Esther Aguigui

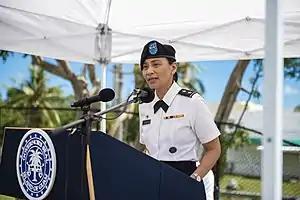
Guam National Guard Adjutant General Major General (GU) Esther Aguigui delivers remarks during a Memorial Day ceremony at the Guam Veterans Cemetery in Piti May 27 (U.S. Navy photo by Alana Chargualaf.)

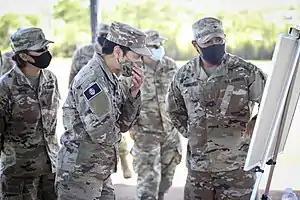
Major General (GU) Esther Aguigui is briefed on an engineering project for the Guam National Guard. Note the Guam flag patch on her shoulder indicating that her rank is recognized in Guam only. (U.S. Army photo by Mark Scott.)

On January 27, 2019, Guam Governor Lou Leon Guerrero nominated Lieutenant Colonel Esther Aguigui to be the next adjutant general of Guam, replacing Brigadier General Roderick R. Leon Guerrero who had been serving as adjutant general since 2015. The appointment was met with controversy as to whether or not Aguigui met the qualifications and rank to take command of the Guam National Guard, and due to a letter of reprimand issued to her by the outgoing Adjutant General. The reprimand was later found to have been inappropriately issued. However her rank caused Brigadier General Diron J. Cruz, the current Assistant Adjutant General to resign to avoid being subordinate to a lower ranking officer. To address this issue, the Guam Government state that Adjutant General is a position and not a rank. While awaiting formal approval by the Guam Legislature, Aguigui was promoted to the state-level rank of colonel on March 15, 2019, by Governor Guerrero. Her federal recognition as a Colonel was pending, due to undisclosed reasons, despite a personal appeal from the Governor of Guam.